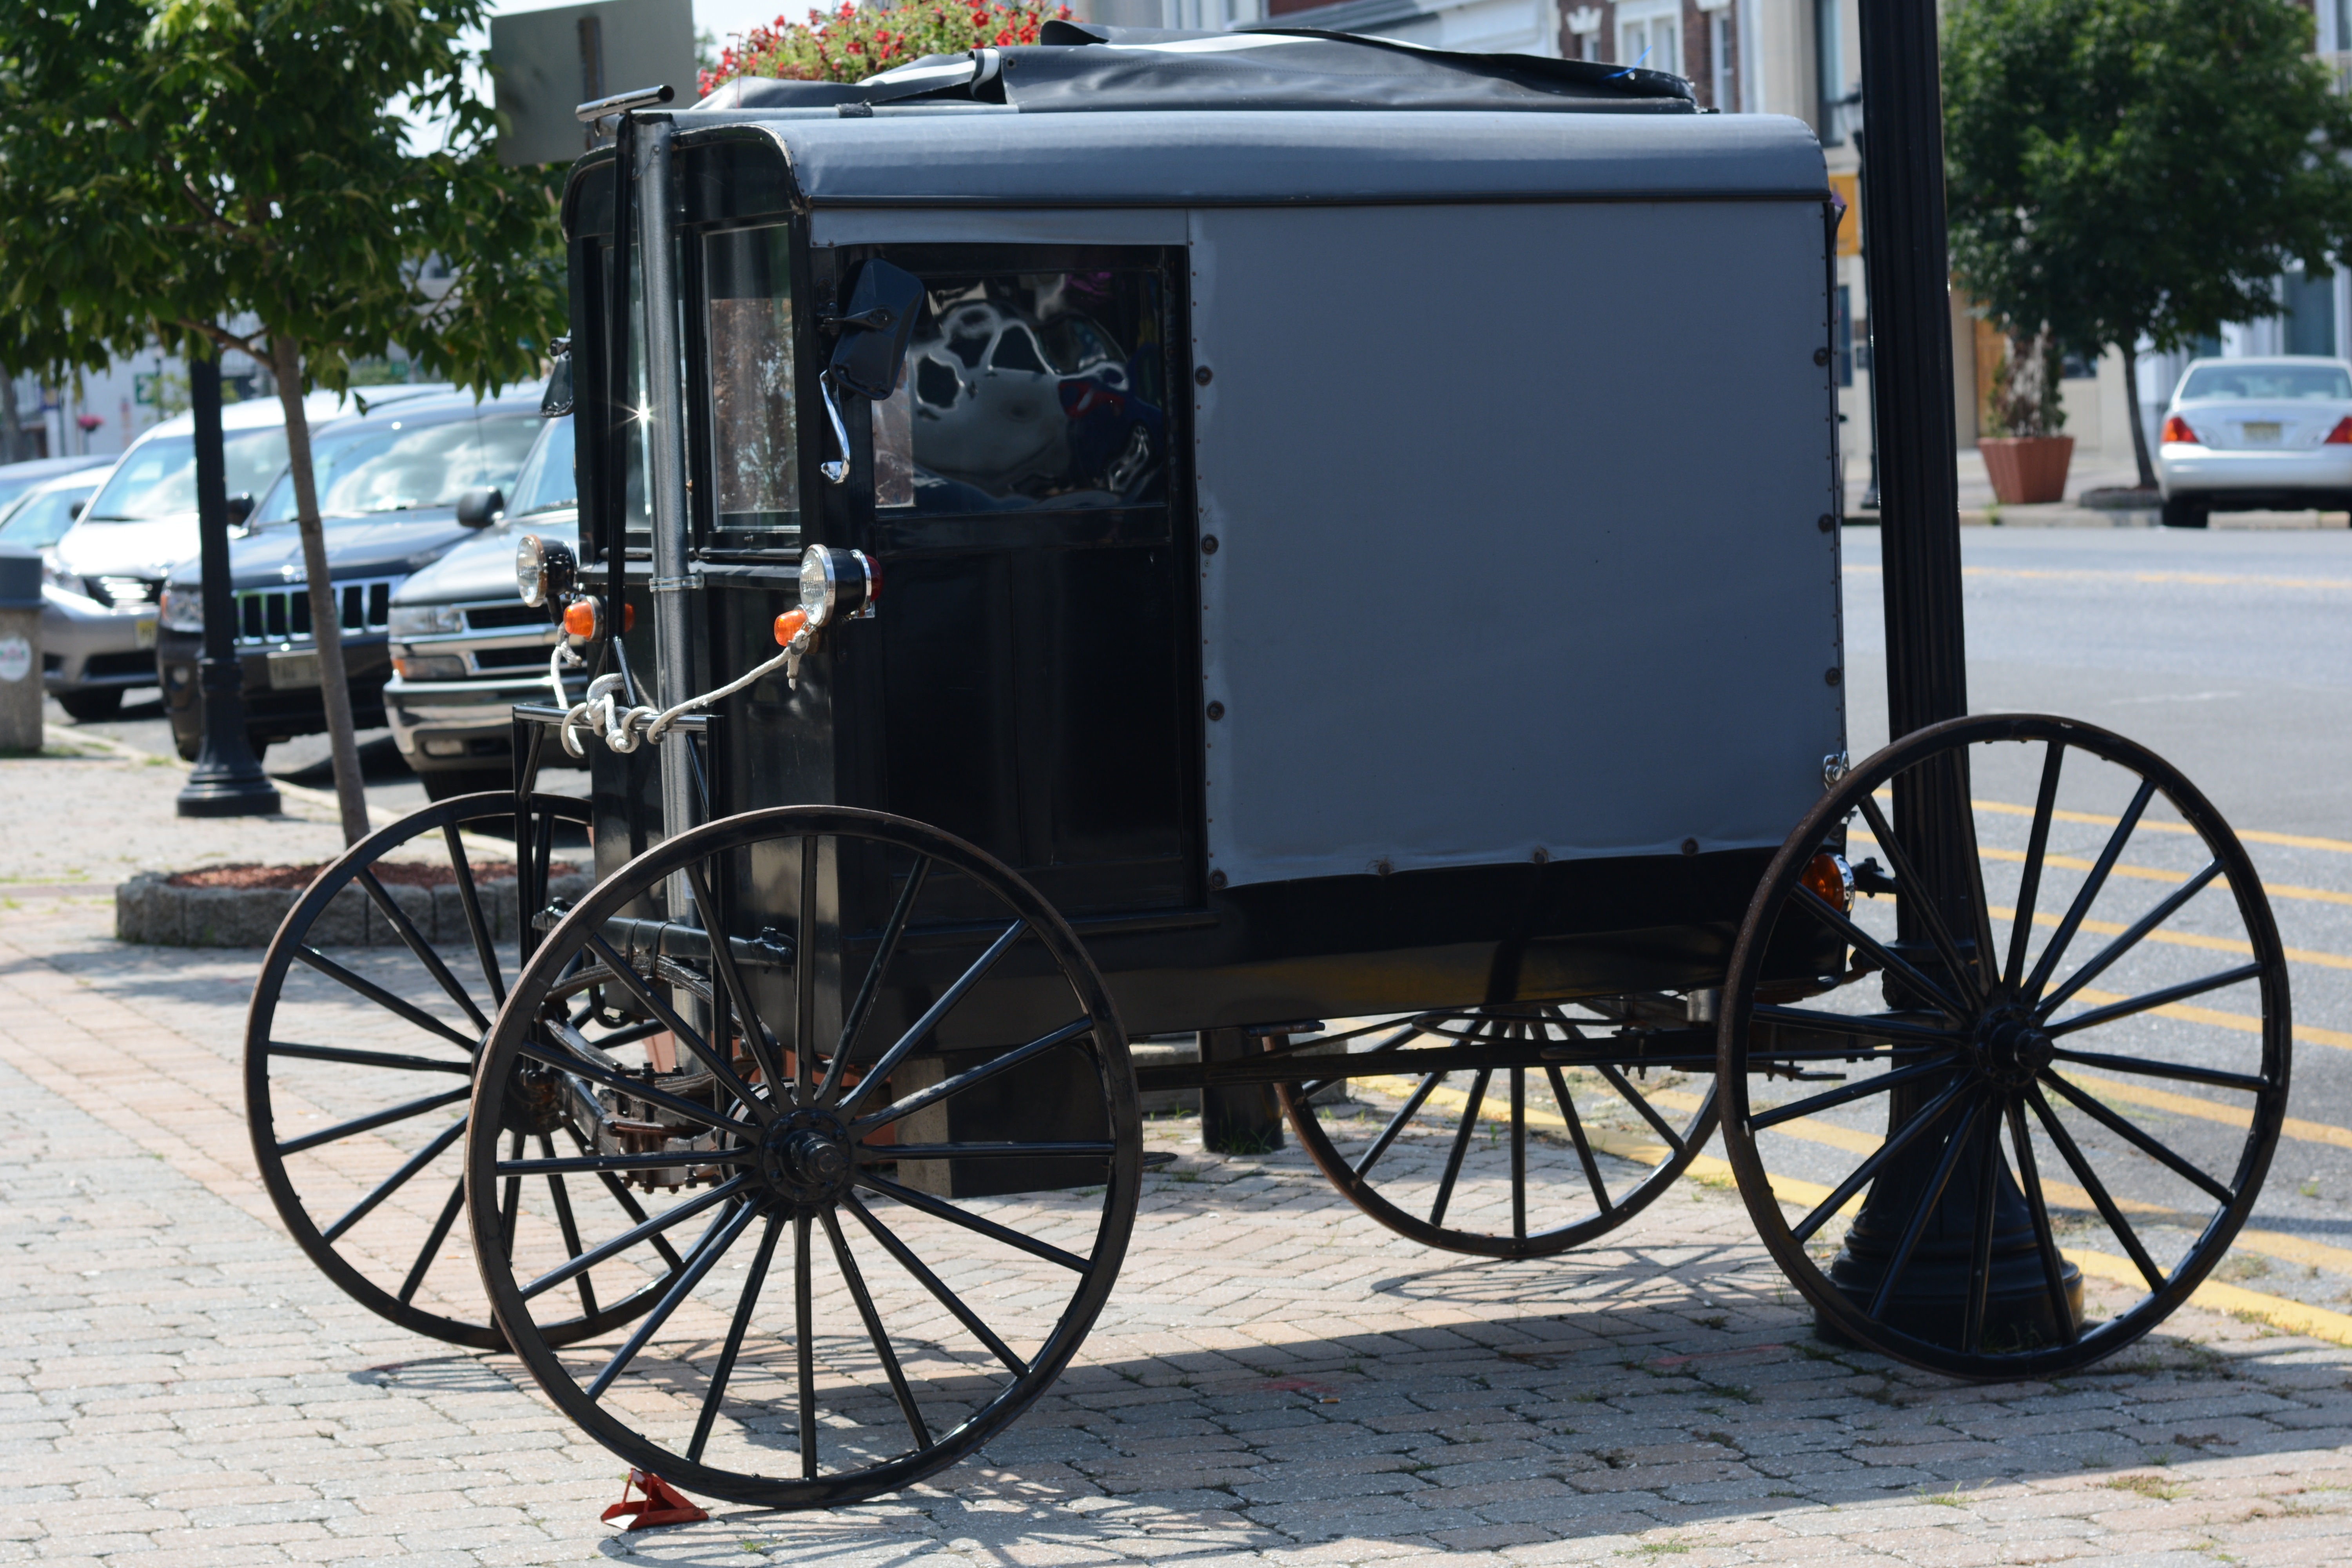
farm, vintage, wheel, wagon, countryside, old, animal, country, travel, transportation, transport, rural, vehicle, horse, ride, dutch, harness, amish, buggy, culture, carriage, lancaster, mennonite, drawn, old fashioned, land vehicle, horse and buggy